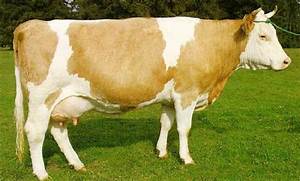
Label: mucca